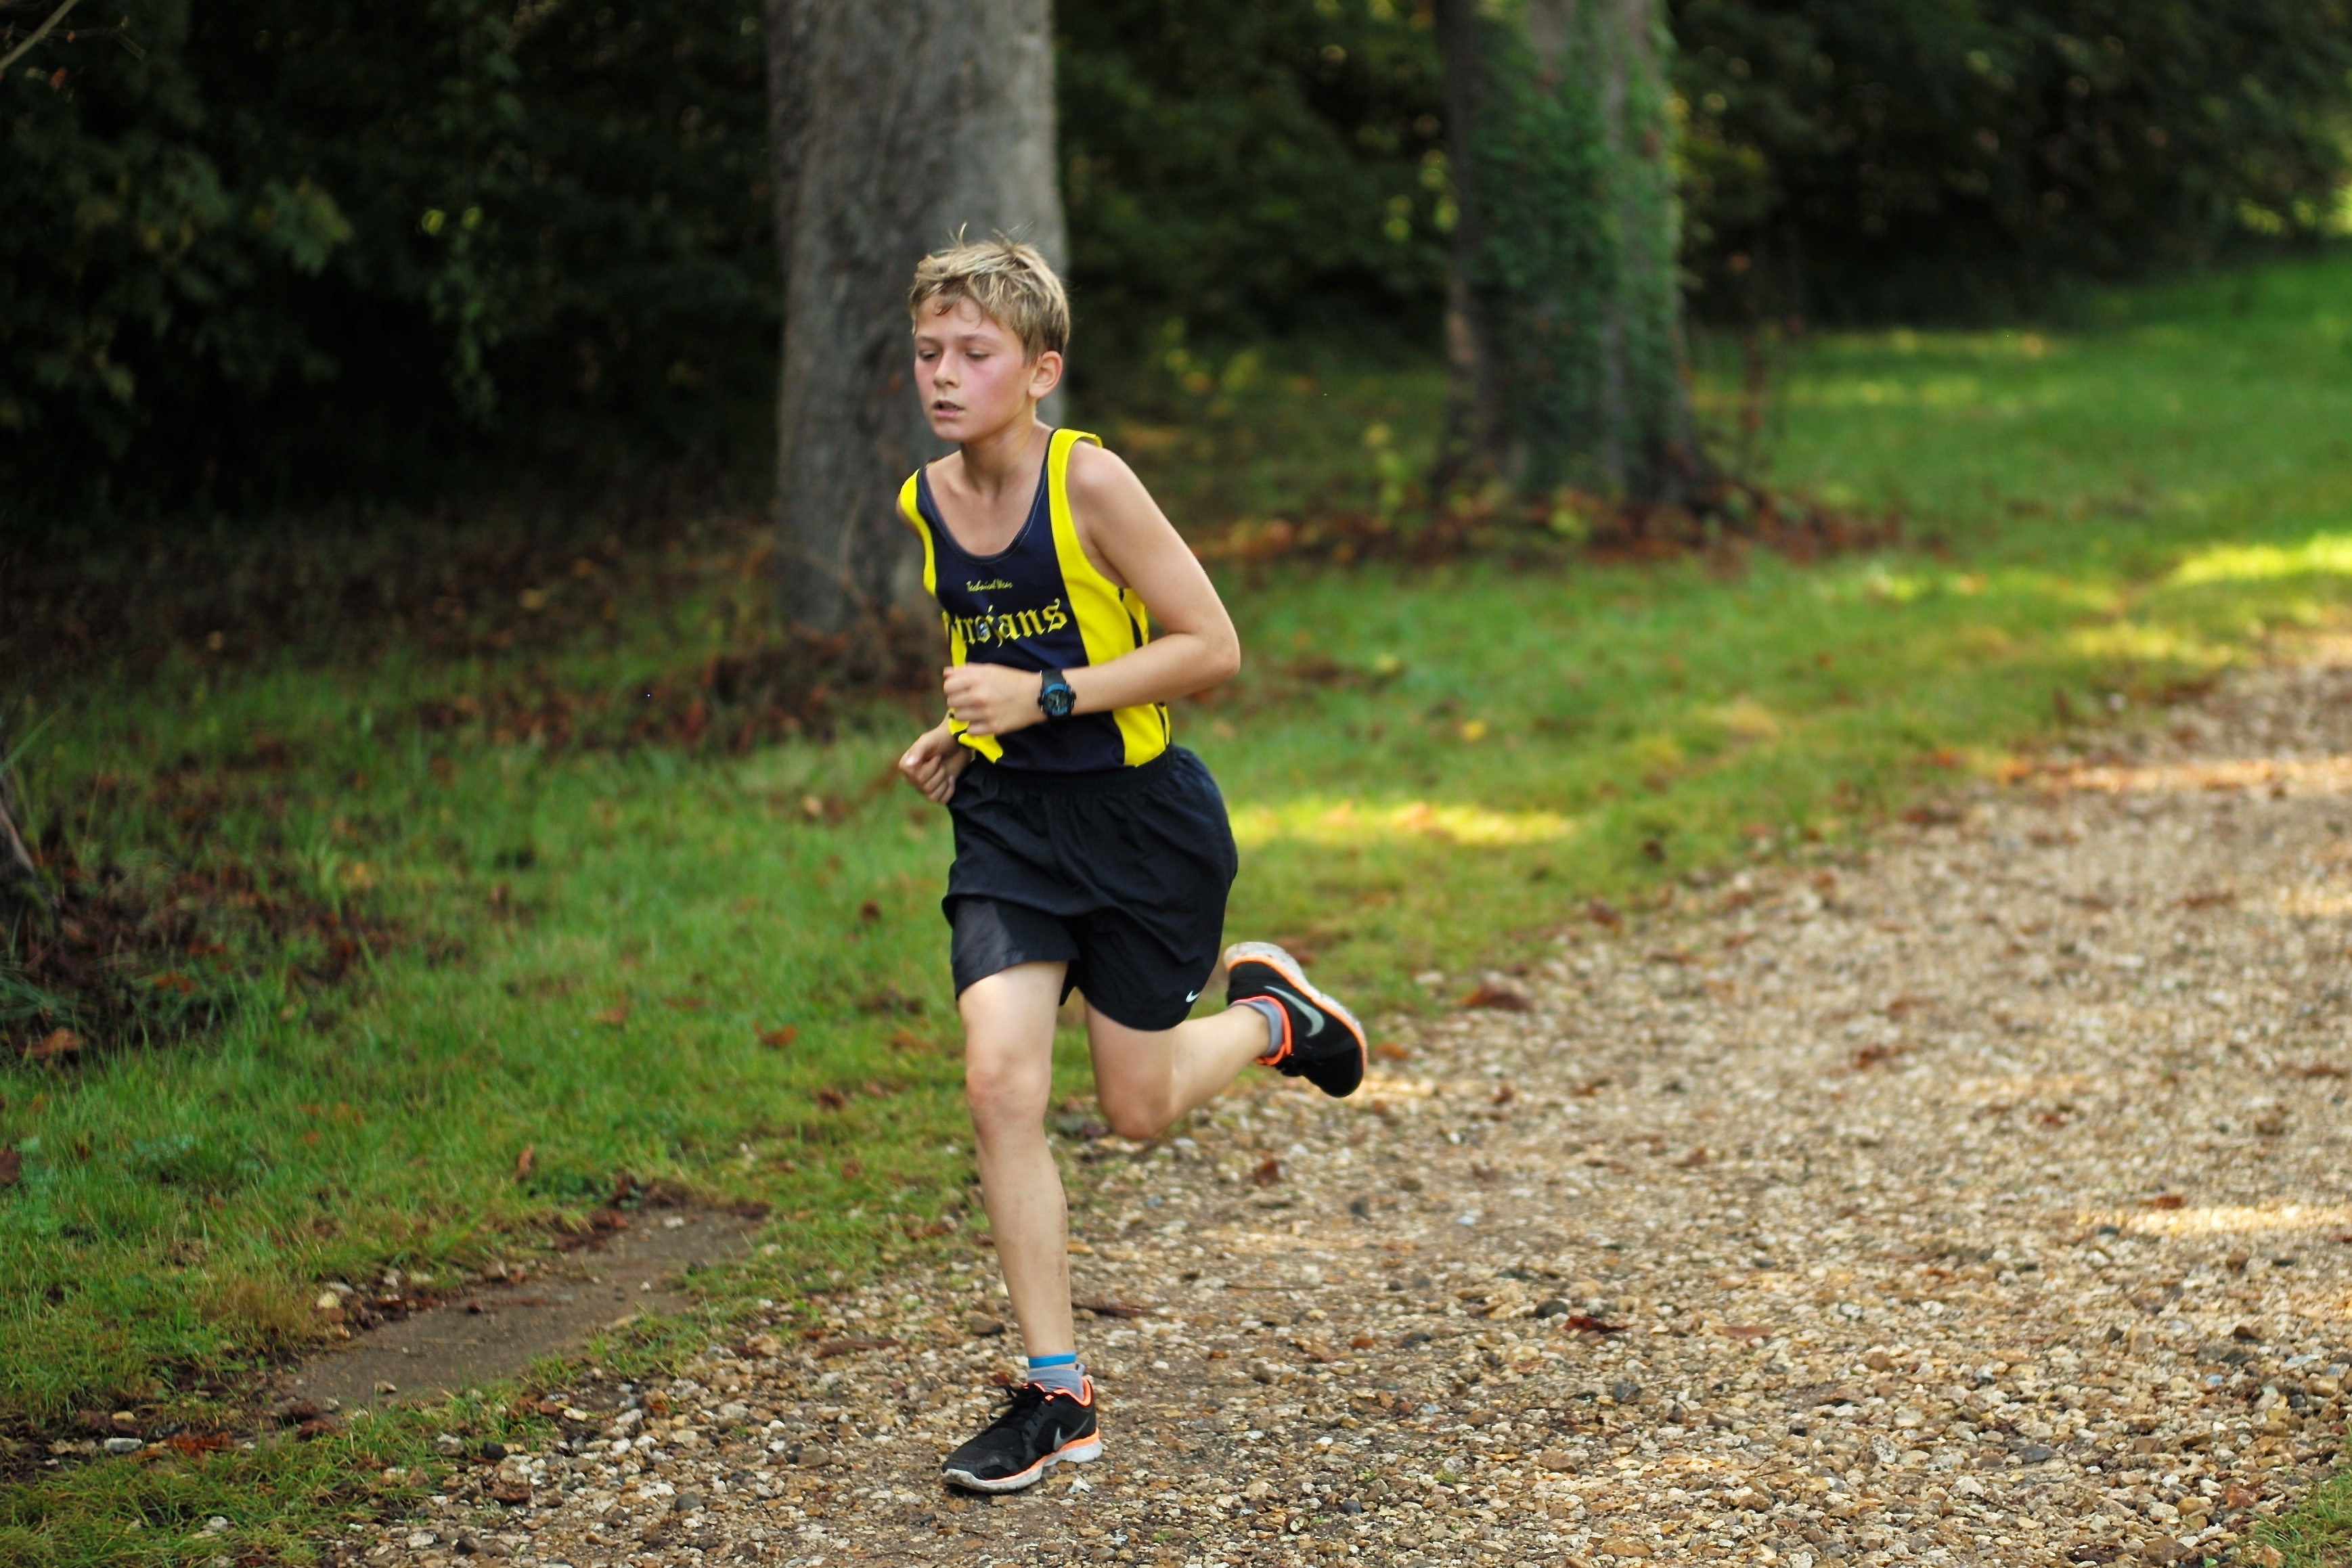
person, cloud, trail, sport, running, run, paris, country, recreation, france, jogging, cross, race, competition, september, hague, girls, m, american, team, sports, boys, saint, parc, 50, school, runners, filter, nd, endurance, leica, 240, summilux, meet, xc, physical exercise, outdoor recreation, human action, endurance sports, ultramarathon, duathlon, cross country running